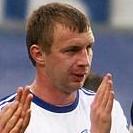
Age: 24